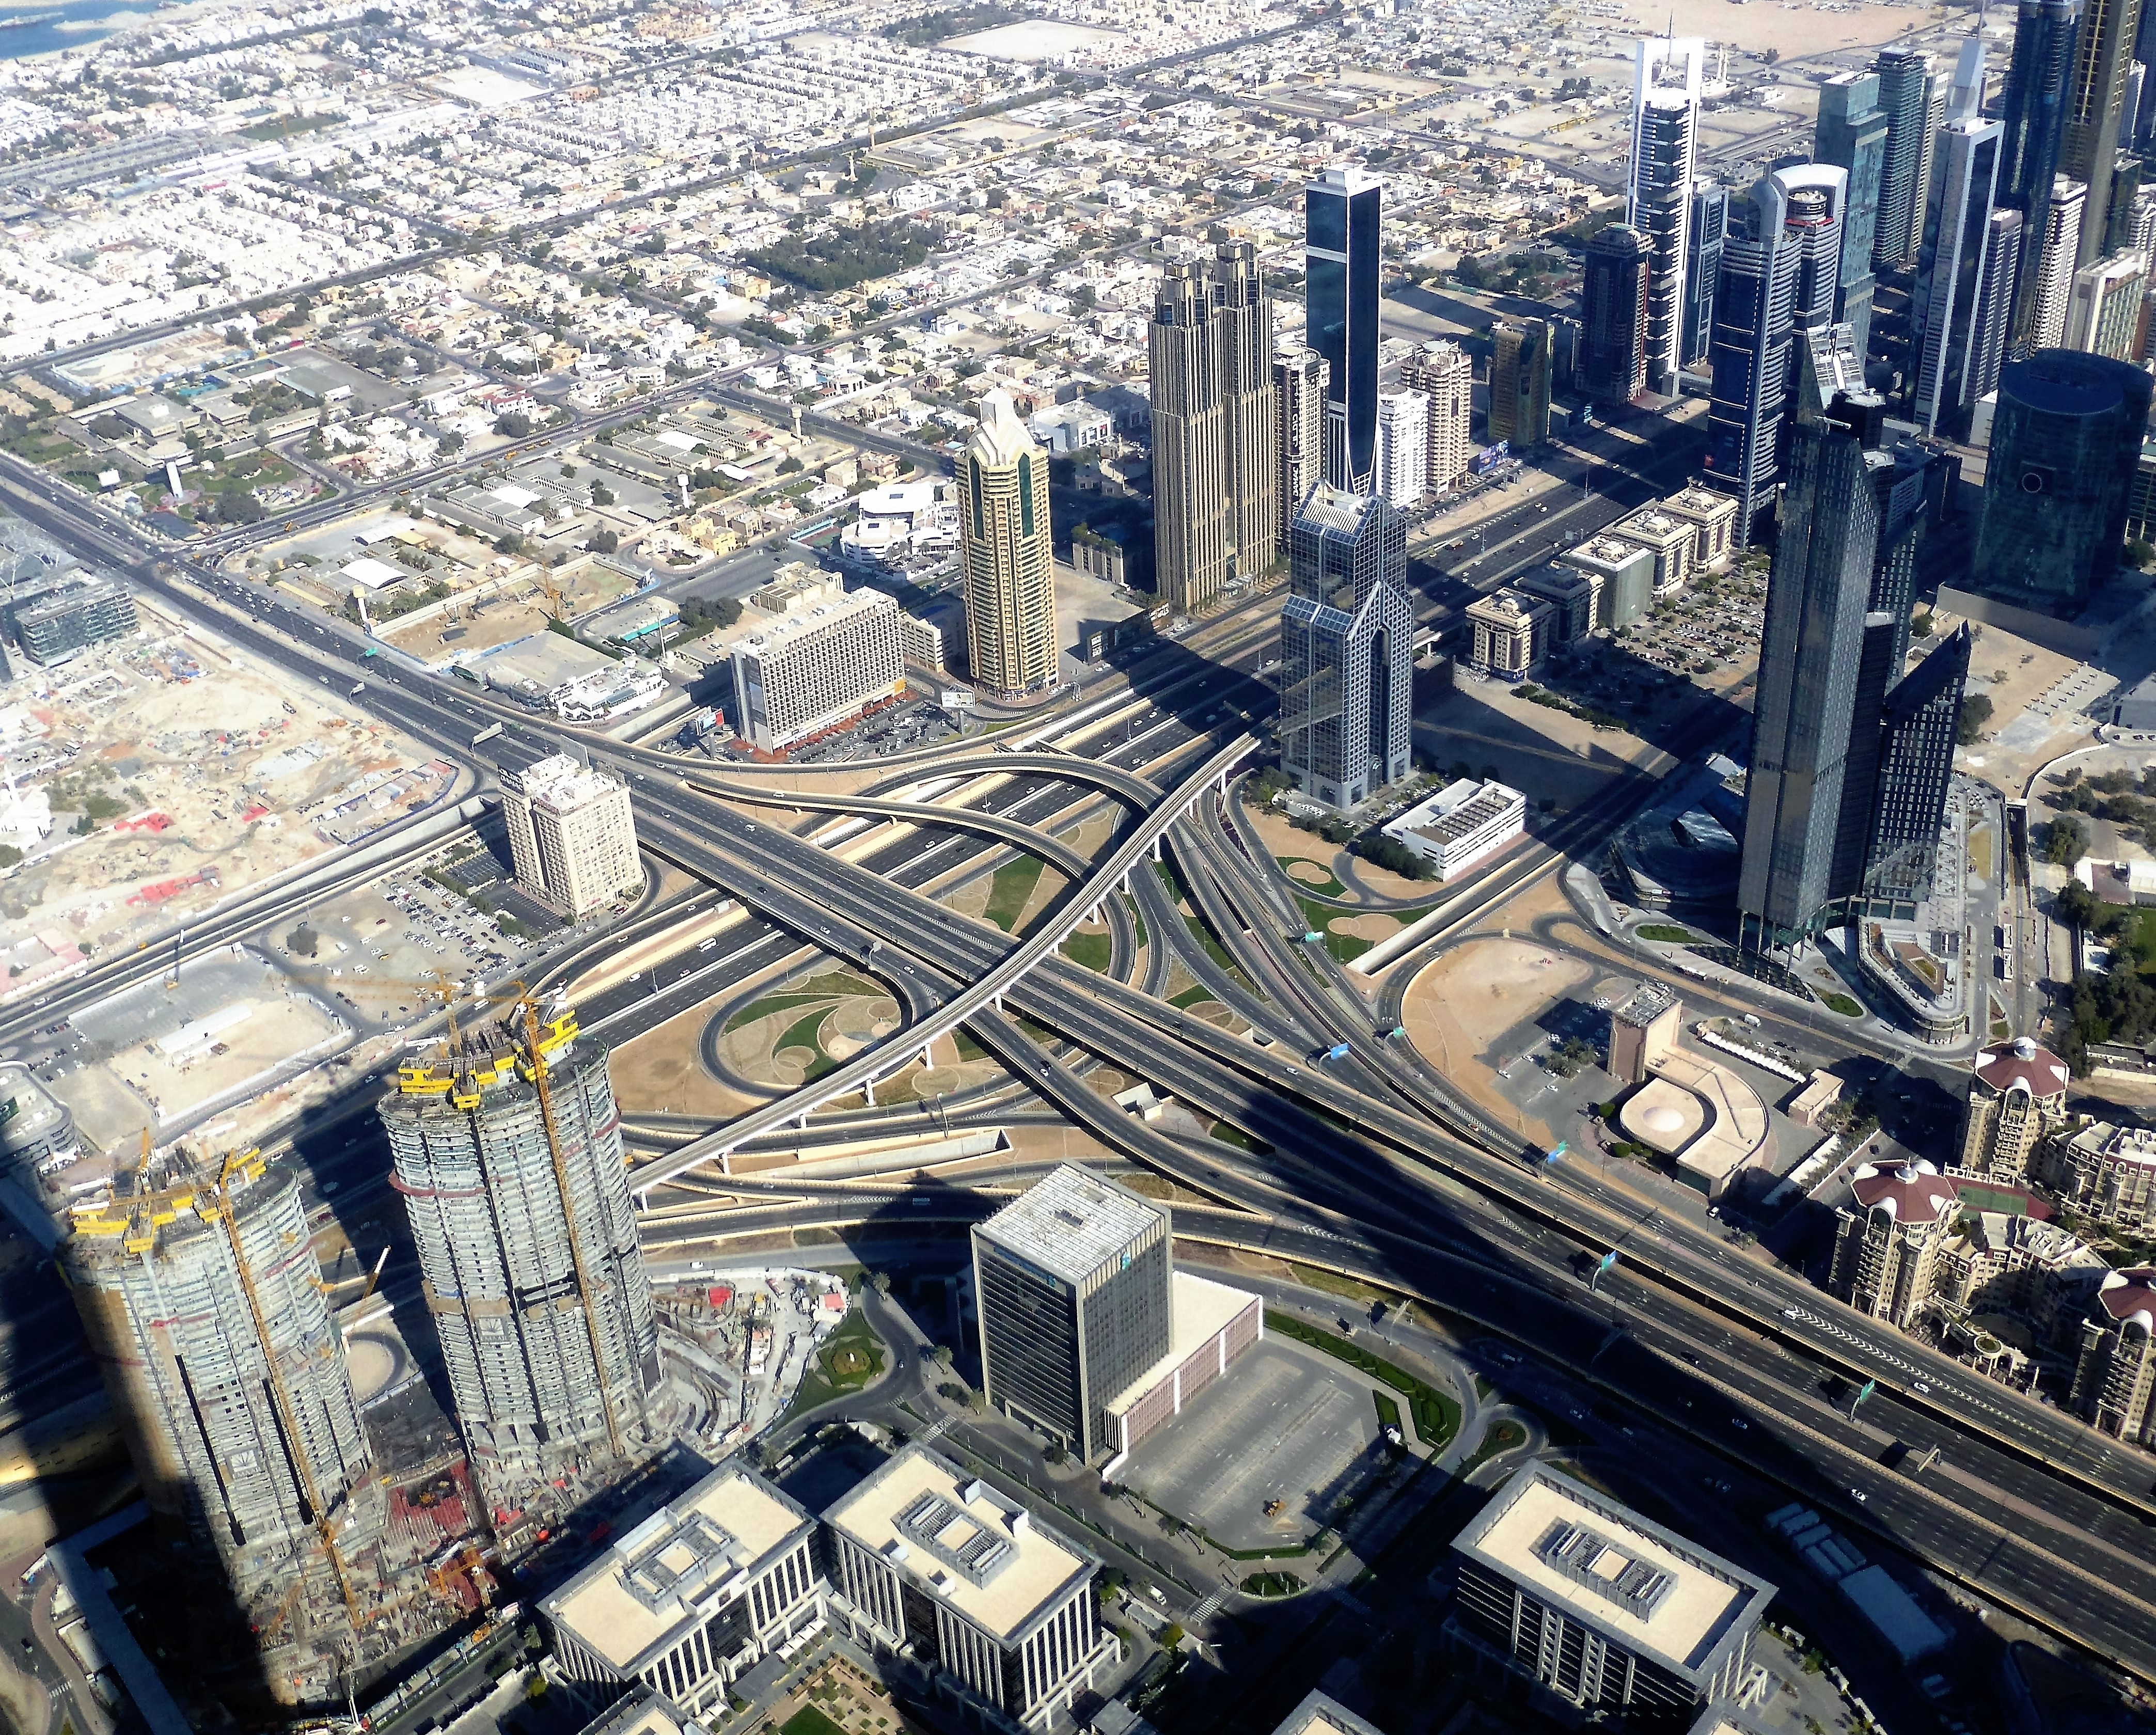
skyline, view, city, skyscraper, cityscape, downtown, dubai, landmark, intersection, skyscrapers, emirates, metropolis, bird's eye view, aerial photography, urban area, urban design, residential area, human settlement, metropolitan area